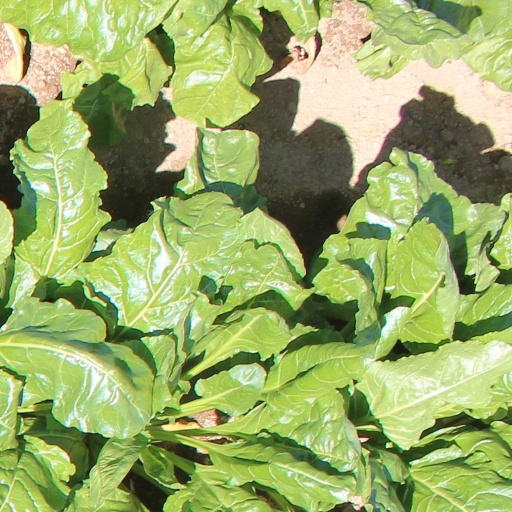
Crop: sugar beet